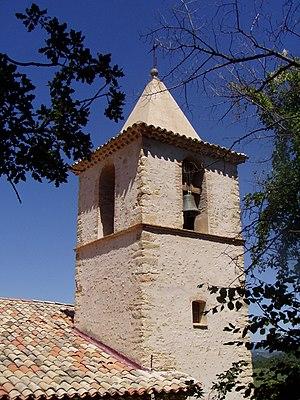
Clocher de l’Église d'Entrevennes
Entrevennes est une commune française, située dans le département des Alpes-de-Haute-Provence en région Provence-Alpes-Côte d'Azur.
Cet article recense les monuments historiques des Alpes-de-Haute-Provence, en France.
L'église Saint-Martin, placée sous l'invocation de Saint-Martin, est une église de style roman située sur la commune d'Entrevennes dans le département des Alpes-de-Haute-Provence en France.